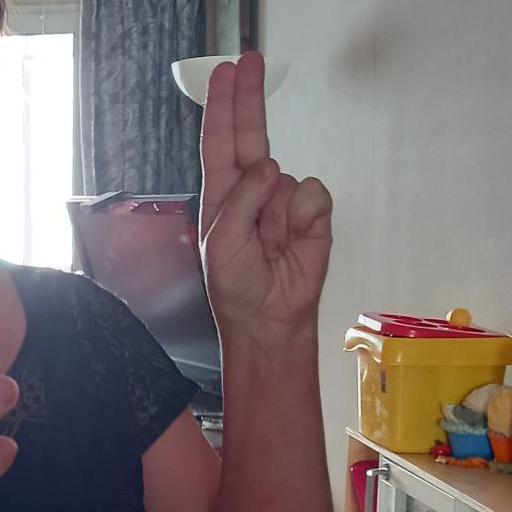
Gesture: two_up